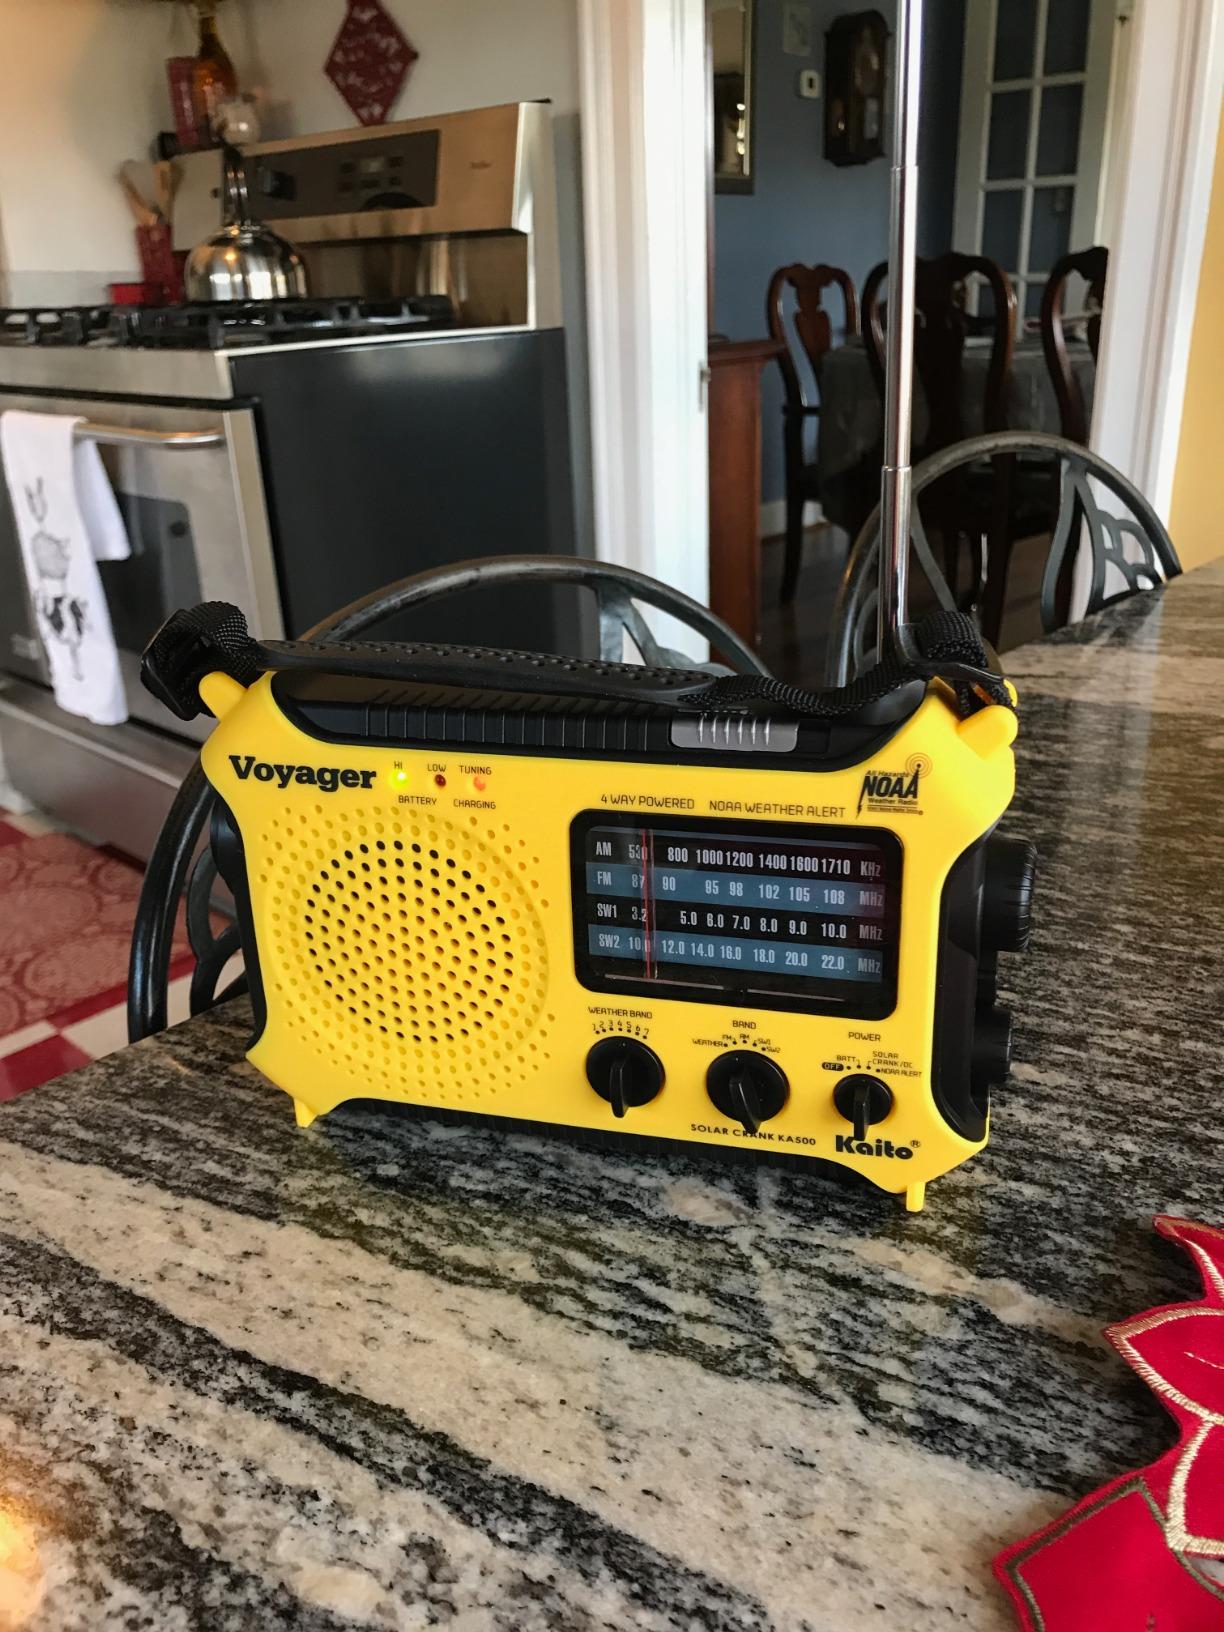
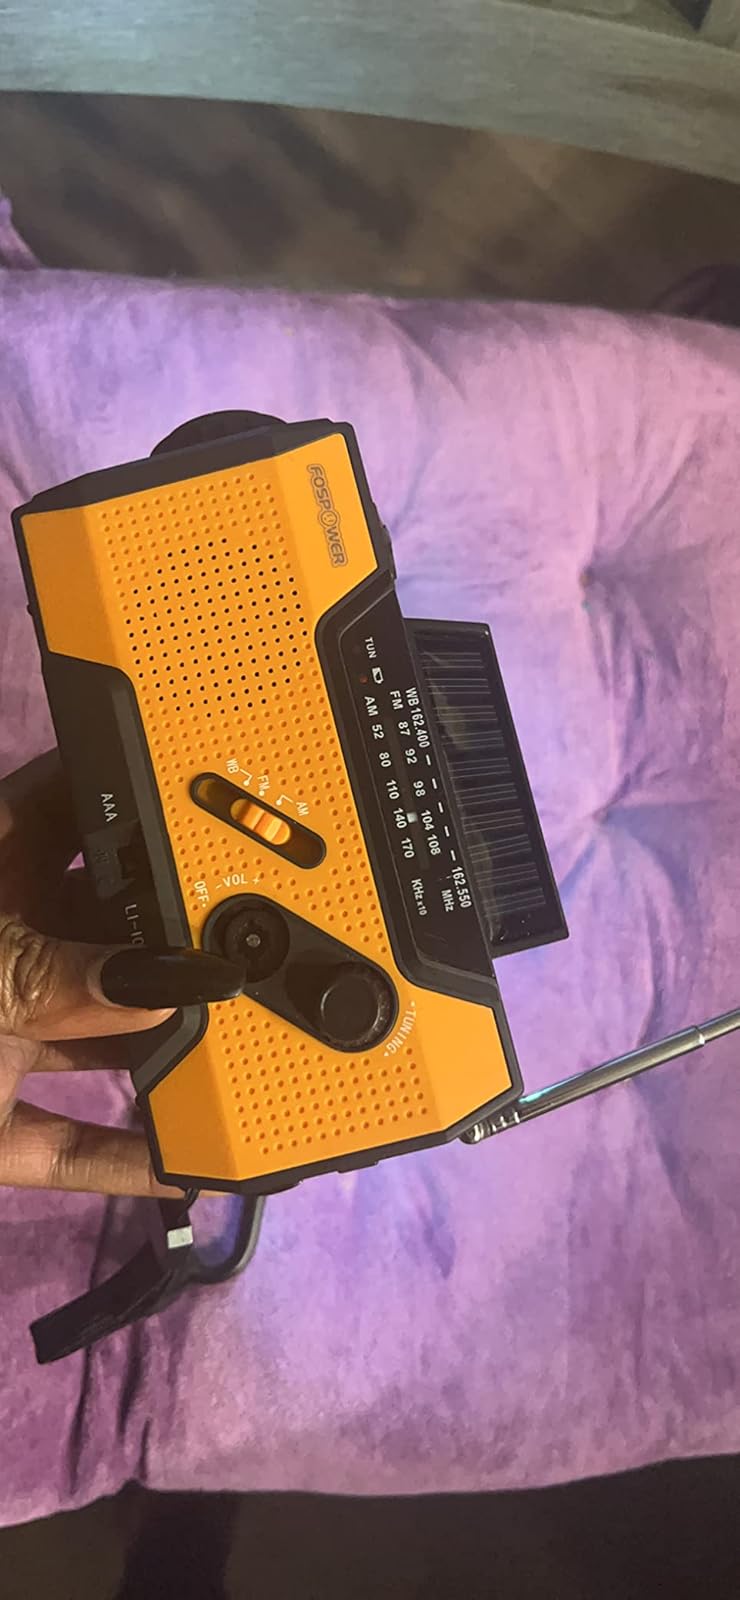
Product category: radio
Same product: no